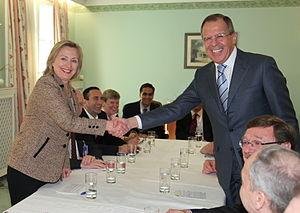
Les relations entre les États-Unis et la Russie sont les héritières des relations entre les États-Unis et l'URSS à compter de 1991, date de dissolution de l'URSS. Après une période de relative normalisation faisant suite à la Guerre froide, elles connaissent de nouvelles tensions palpables à partir de 2013 avec la guerre en Syrie puis la crise ukrainienne suivie de la guerre du Donbass. Malgré l'élaboration de plusieurs traités sur la réduction des armes nucléaires puis du New START, les relations entre les deux pays sont caractérisées par un climat de défiance et d'inquiétudes concernant leurs politiques militaires réciproques, à tel point que depuis 2016 l'expression Nouvelle guerre froide est utilisée en février 2016 par le Premier ministre russe Dmitri Medvedev.